Willimantic, Connecticut

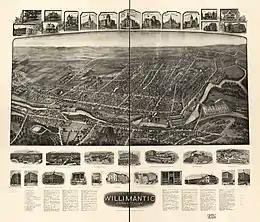

Willimantic is named for the Willimantic River which passes through it. The word was first attested in English writing as "Waramanticut" in 1684, and later as "Wallamanticuk", "Wewemantic" and "Weammantuck" before being standardized as "Willimantic". The word is of Algonquian origin, either Mohegan-Pequot or Narragansett. It is commonly translated as "land of the swift running water", but the word more likely means "place near the evergreen swamp". The town of Willimantic, Maine, is named after Willimantic, Connecticut.